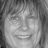
Emotion: happy